Hugh Haggard

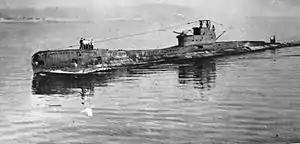

At , Haggard was one of the tallest submarine officers in the Royal Navy. By 15 September 1925, he had become a cadet and was serving in the battleship , of the Atlantic Fleet. He was a midshipman by 15 May 1926, and aboard the battlecruiser by 3 December 1926. By 1 September 1928, Haggard was an acting sub-lieutenant. That year, he attended the Royal Naval College, Greenwich. On 1 July 1929, Acting Sub-Lieutenant Haggard was promoted to sub-lieutenant and, in 1931, he served aboard the cruiser . On 2 December 1931, he became a lieutenant, continuing to serve on the "Cardiff". By 17 May 1934, he was a lieutenant on the submarine , which had just been launched that year. By 1937, Haggard was serving as lieutenant aboard the submarine of the 4th Submarine Flotilla. Haggard assumed command of the H-class submarine in 1939, which he retained until 1940. In December 1939, he was promoted to lieutenant commander.